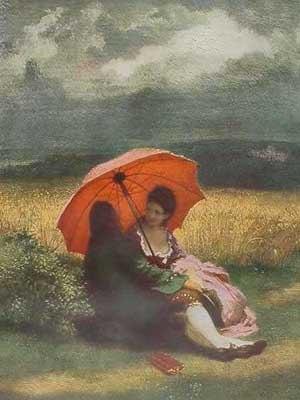
Josef Mánes est un peintre tchèque.